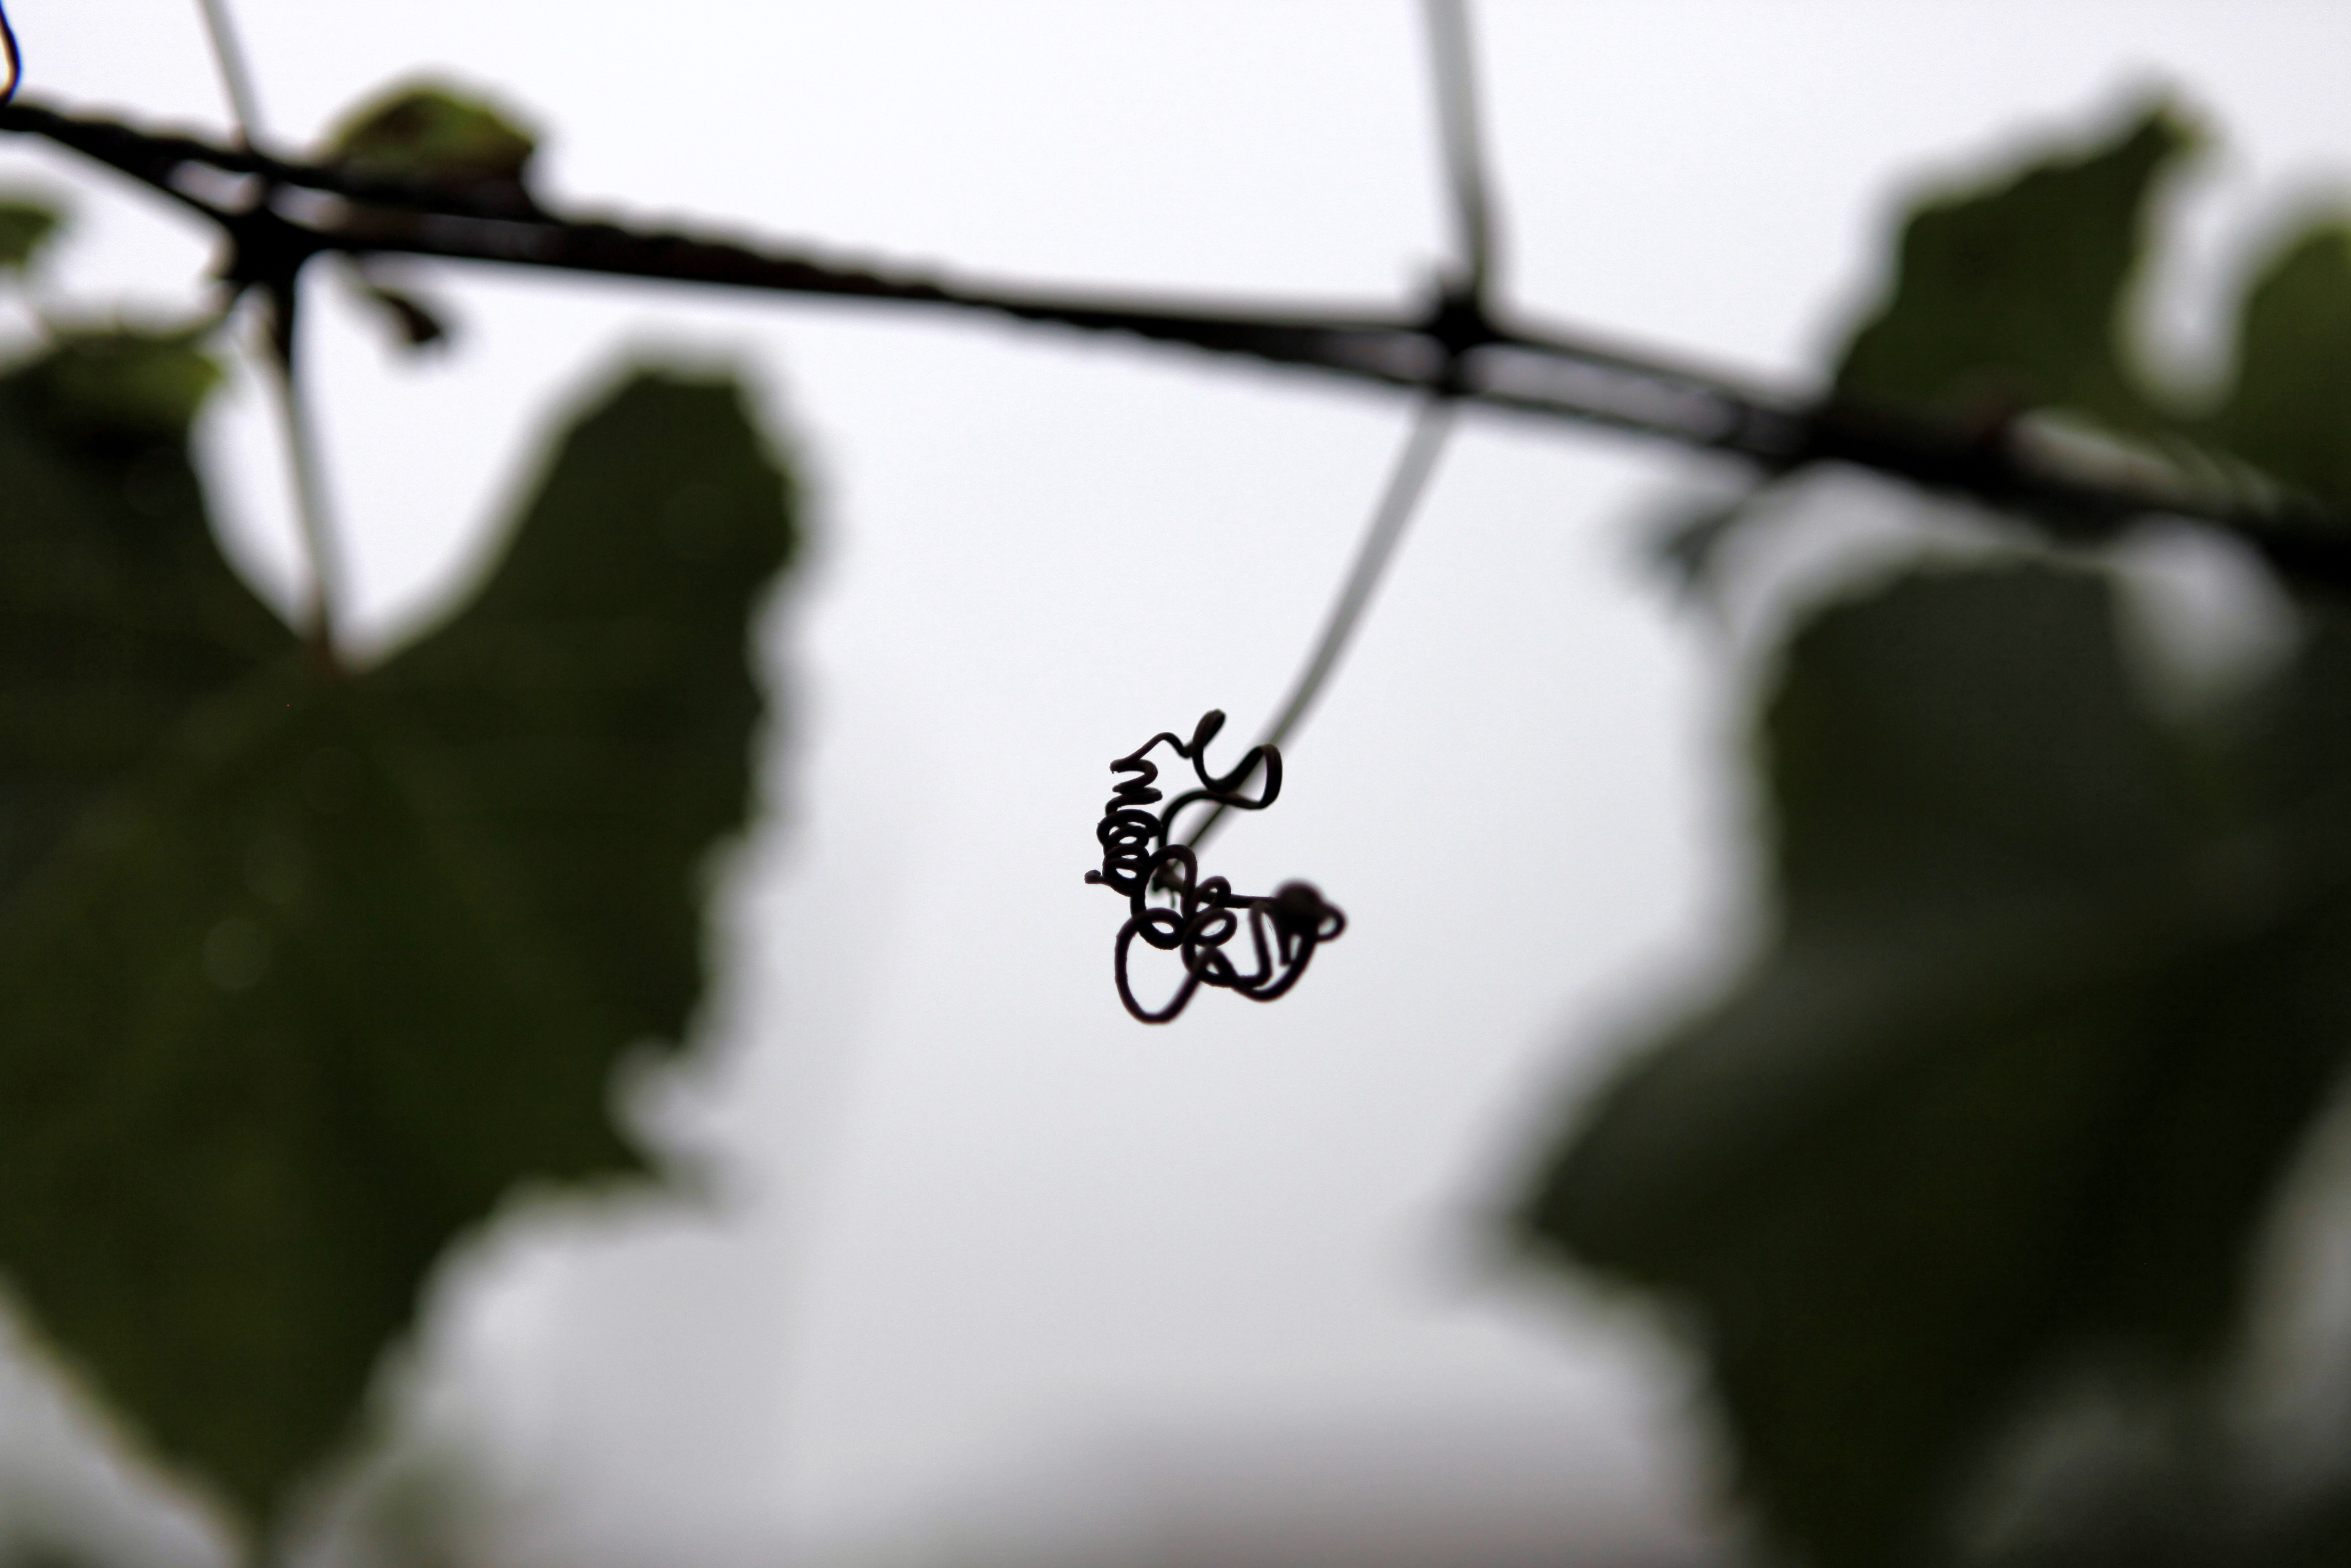
branch, plant, vintage, leaf, flower, green, autumn, black, close up, sad, vines, rainy, crazy, macro photography, complicated, the cultivation of